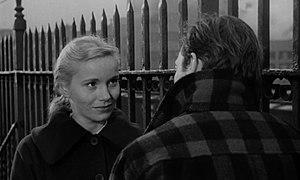
Eva Marie Saint est une actrice américaine, née 4 juillet 1924 à Newark, dans l’État du New Jersey.